Birth defect

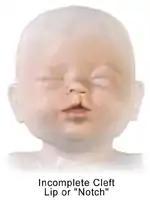
Incomplete cleft lip

A birth defect is an abnormal condition that is present at birth, regardless of its cause. Birth defects may result in disabilities that may be physical, intellectual, or developmental. The disabilities can range from mild to severe. Birth defects are divided into two main types: structural disorders in which problems are seen with the shape of a body part and functional disorders in which problems exist with how a body part works. Functional disorders include metabolic and degenerative disorders. Some birth defects include both structural and functional disorders.